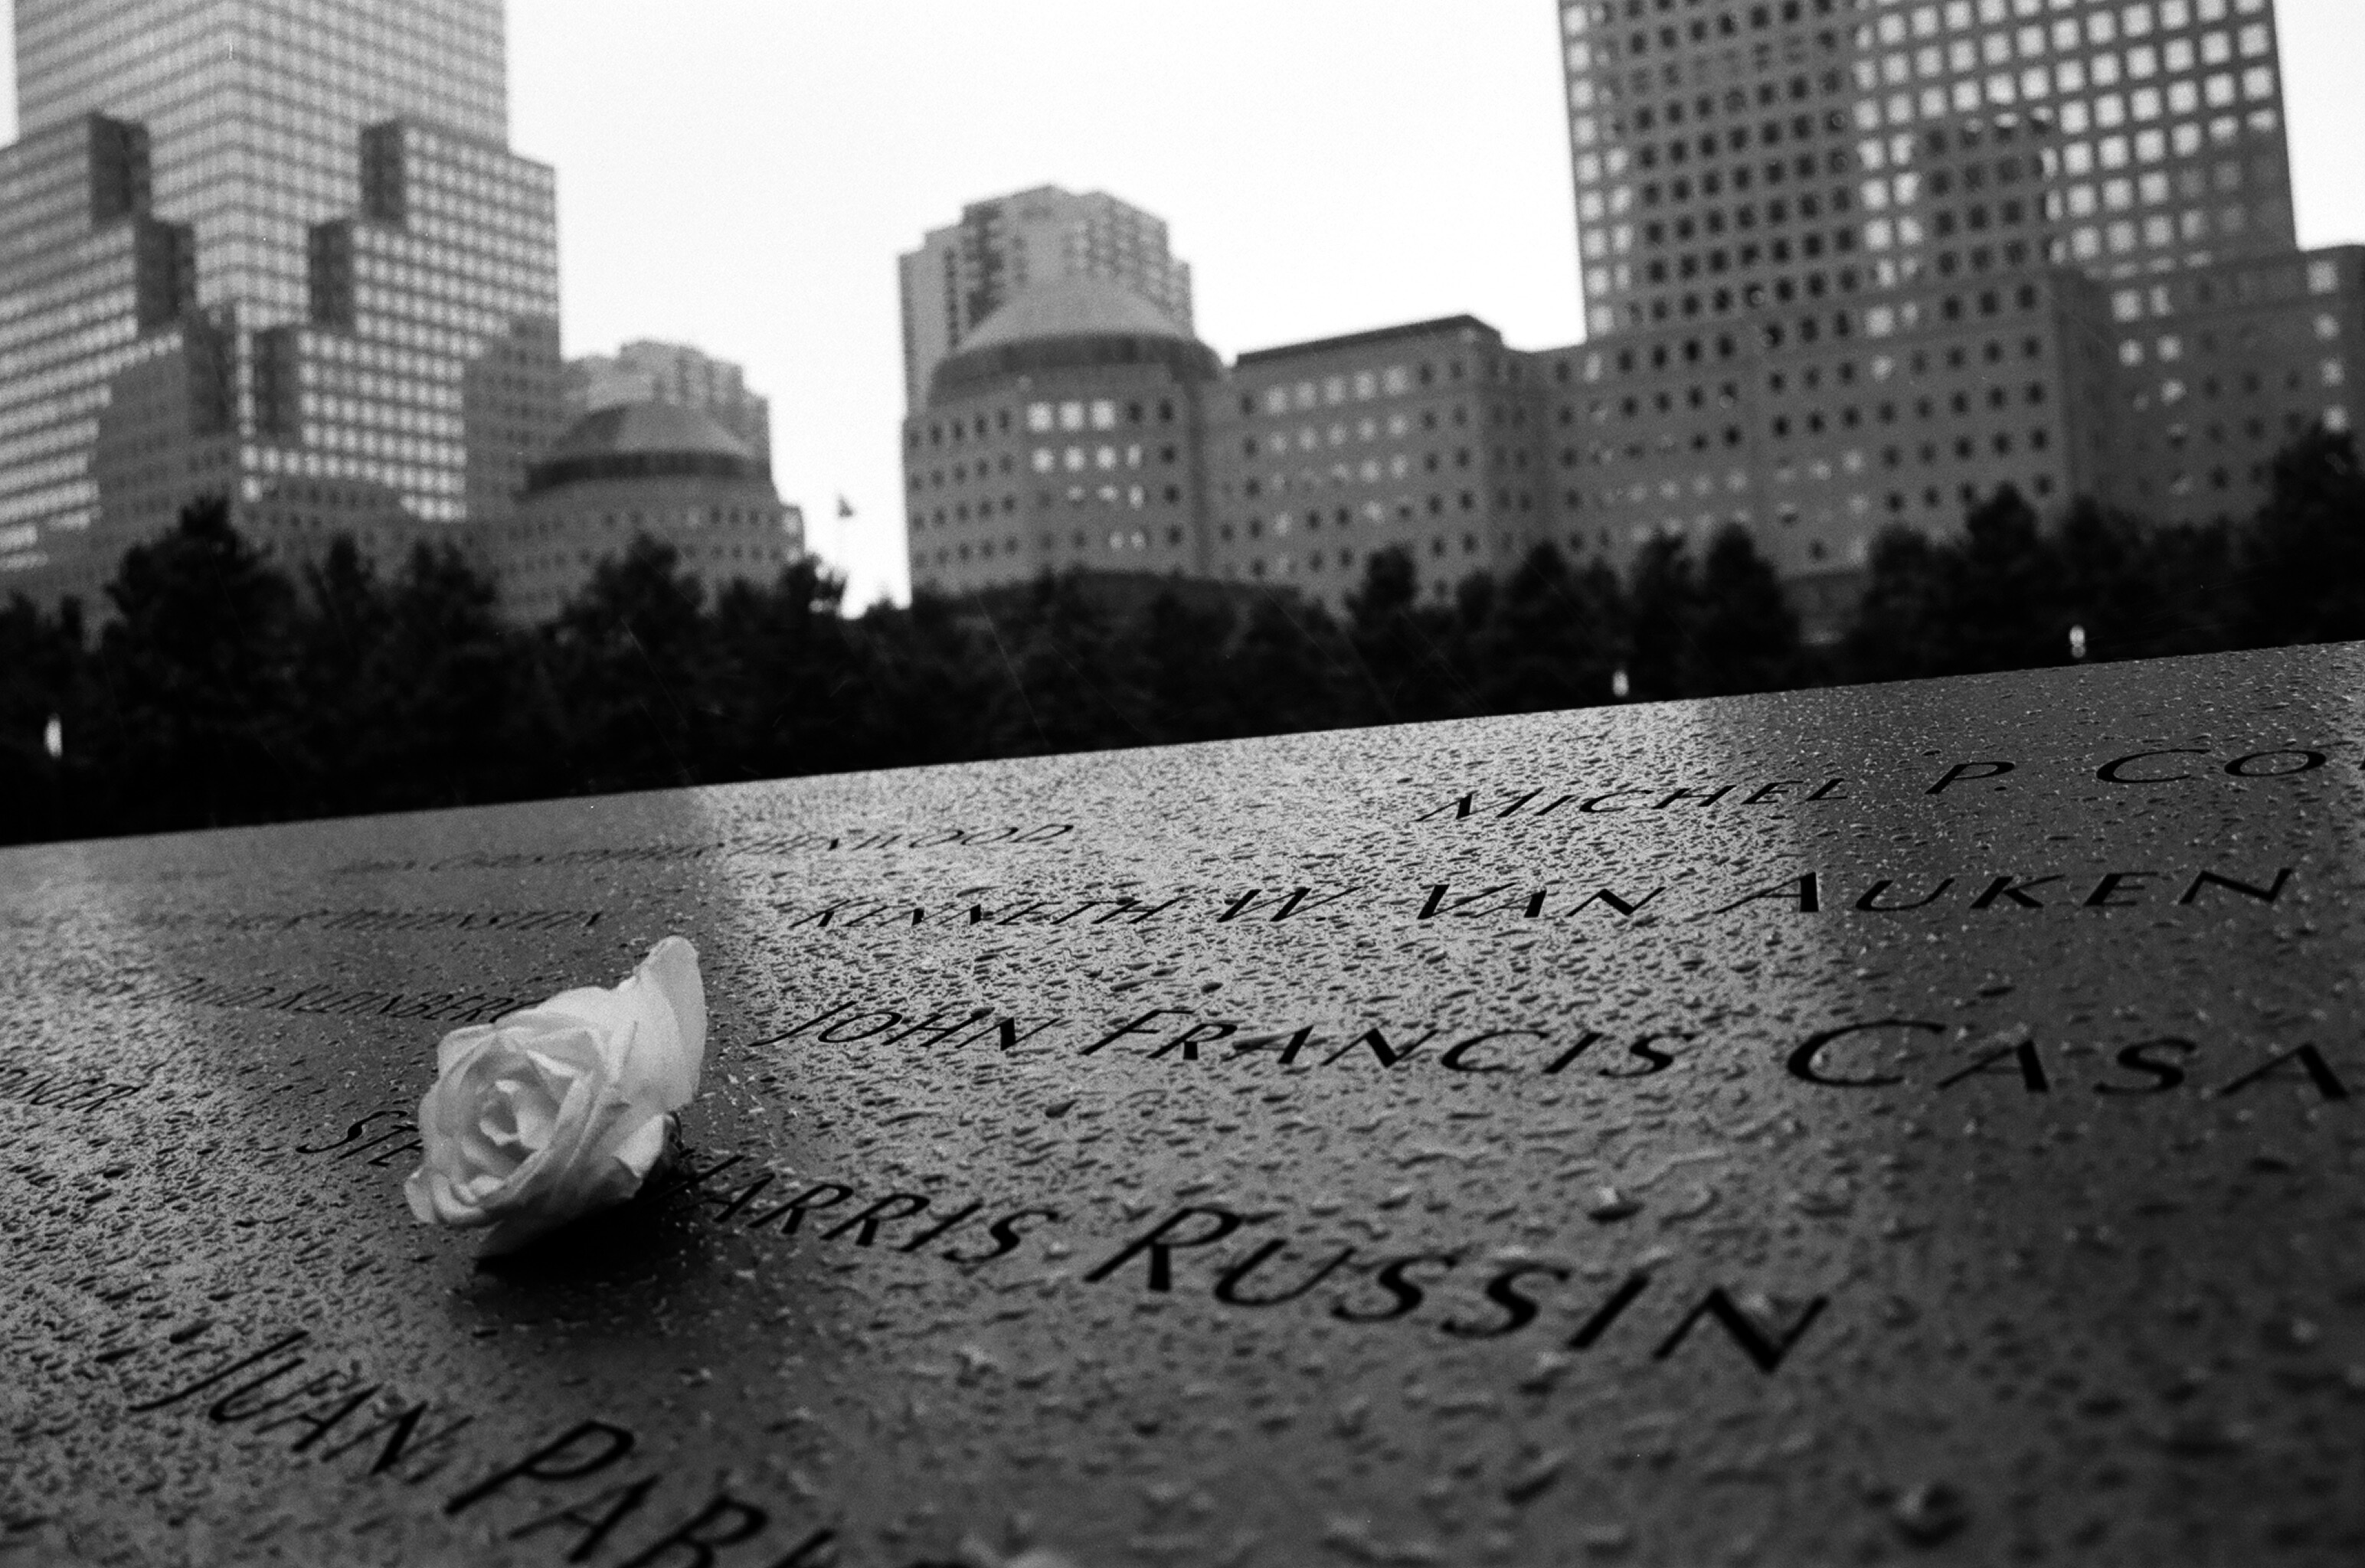
black and white, white, skyline, photography, city, shadow, black, monochrome, photograph, shape, monochrome photography